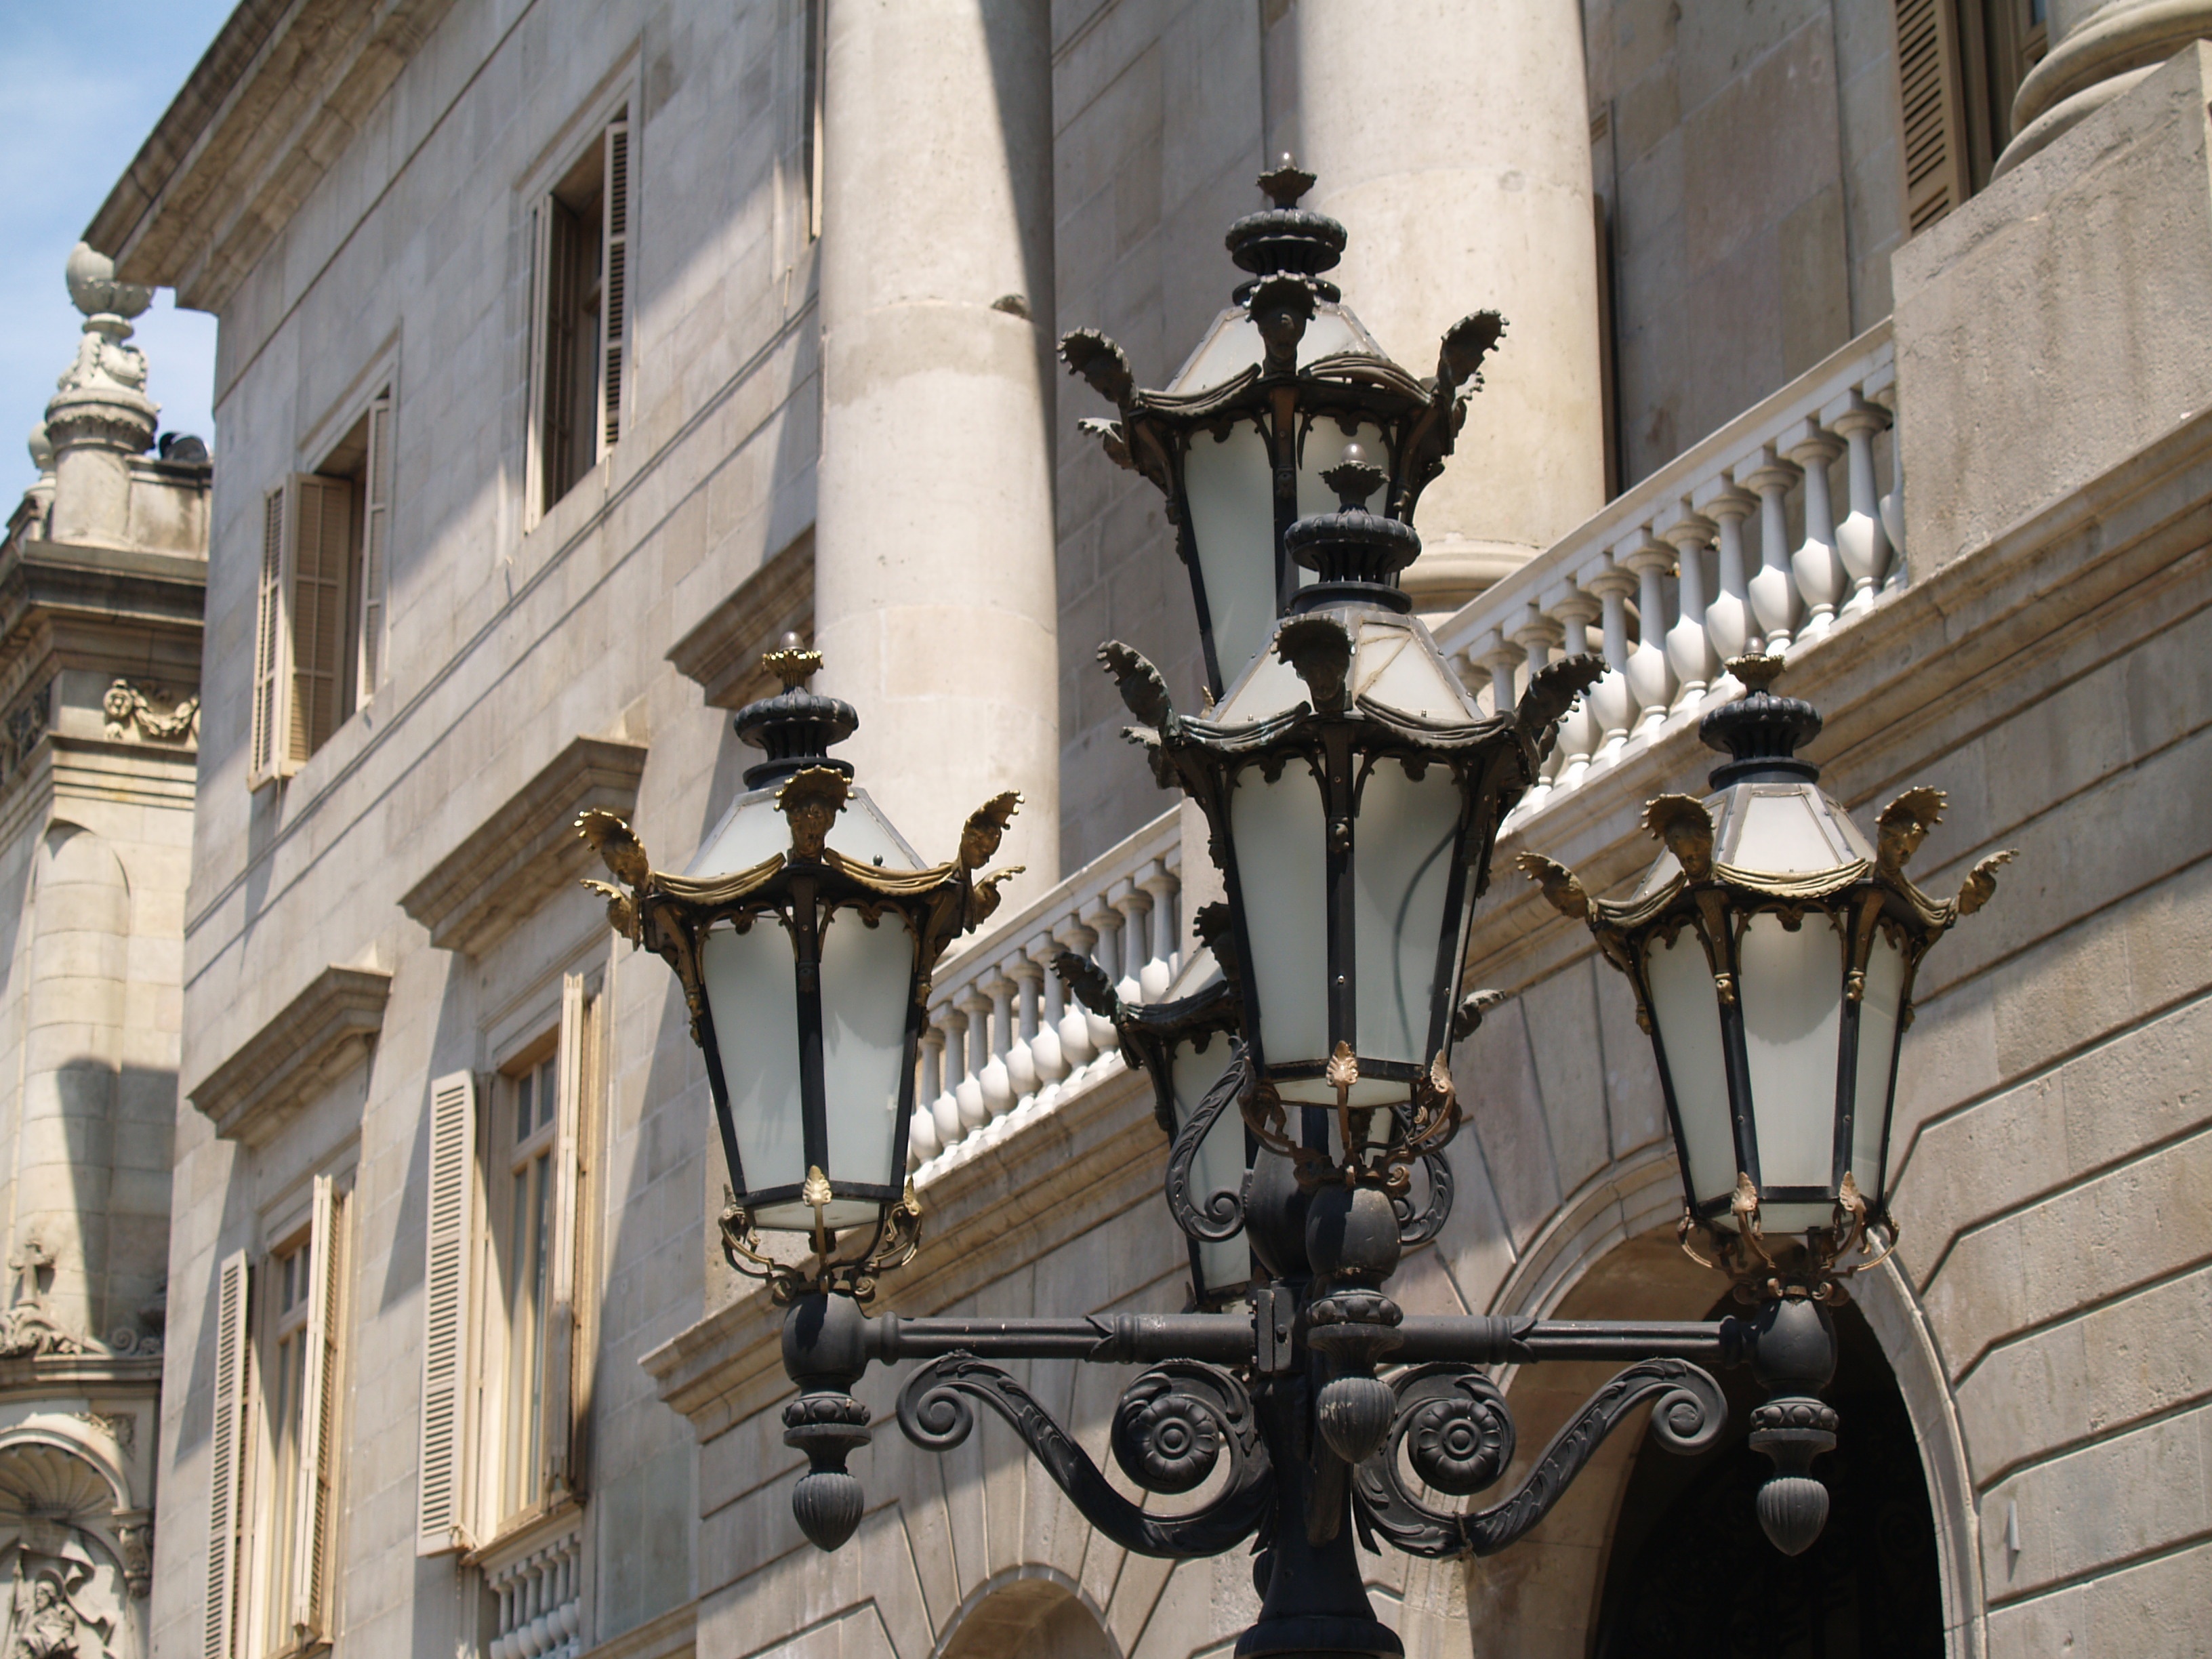
light, street, statue, vehicle, facade, lighting, barcelona, sculpture, light fixture, floor lamp